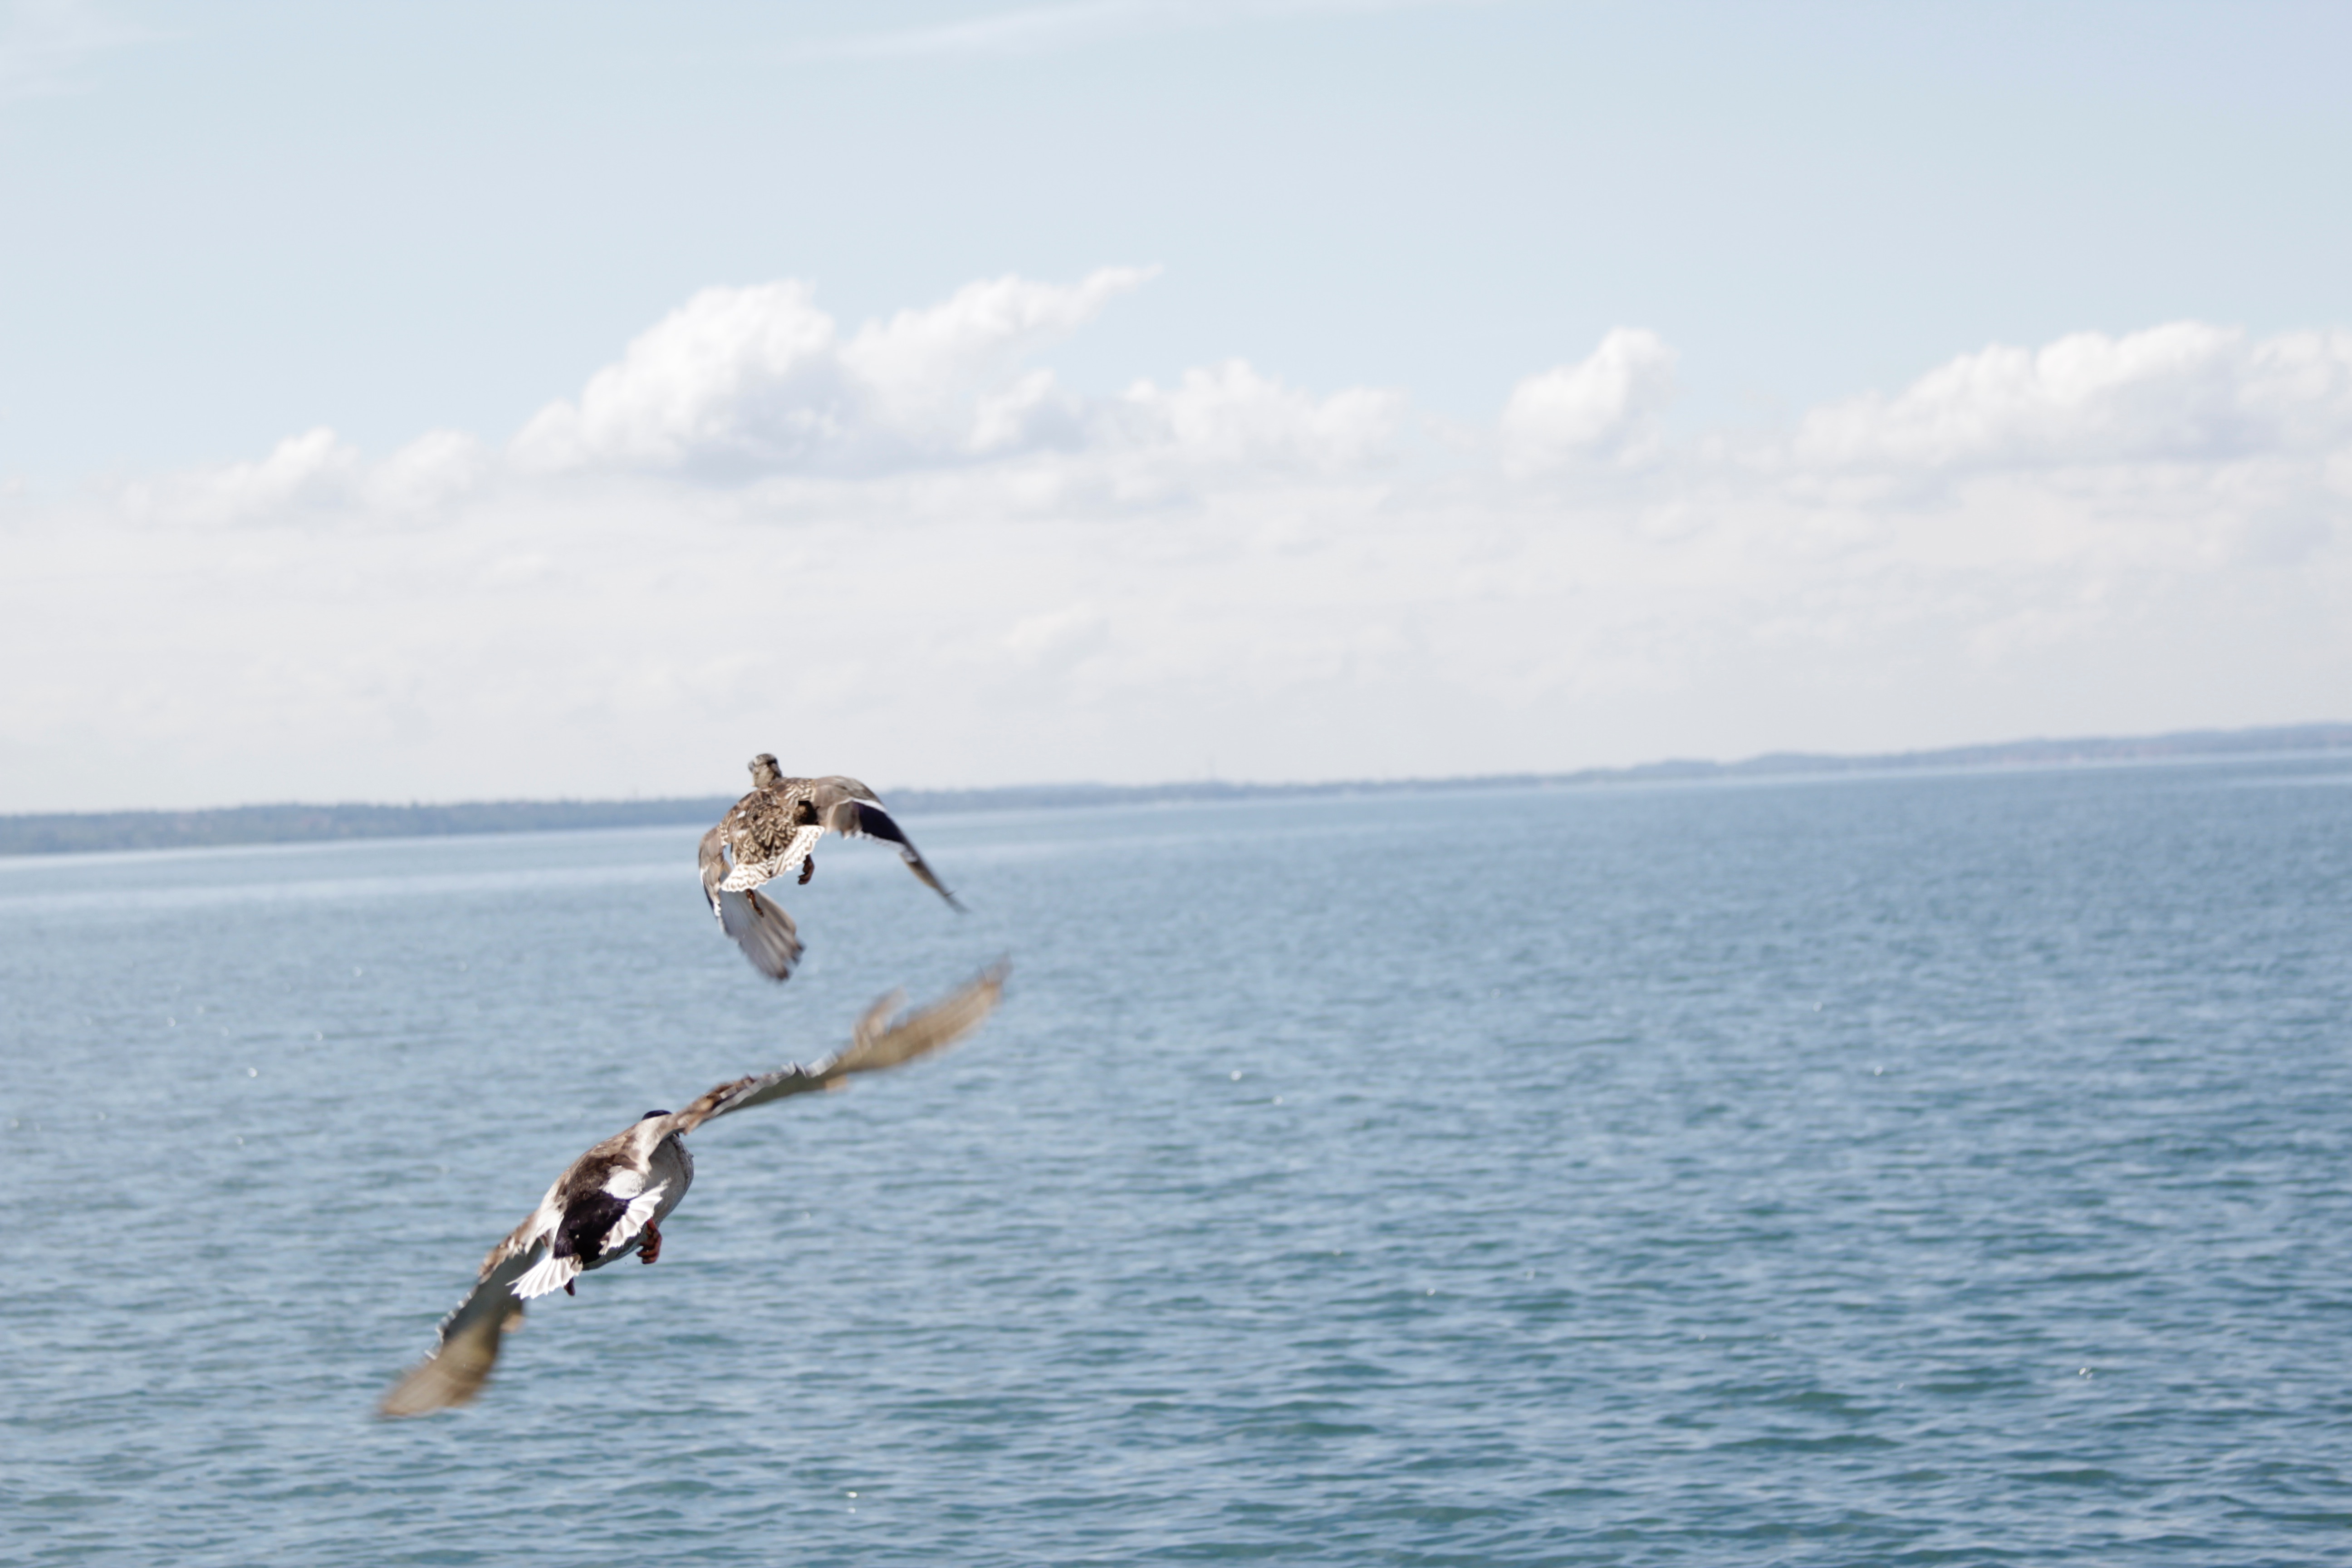
sea, coast, boating